Mario Bettinelli

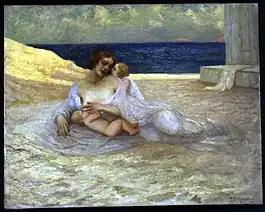
"Maternità", 1921 (Art collections of Fondazione Cariplo)

He was born in Treviglio (Bergamo). It was in Brescia, where the family had moved, that Bettinelli attended the Moretto da Brescia school of drawing from 1895 to 1901, specialising in portraits and caricature. Highly gifted in technical terms, he moved to Milan in 1911 and came into contact with the Scapigliatura movement in its later stages, focusing on allegorical subjects and female portraits. His fame grew after World War I, and one of his paintings was purchased for Milan’s municipal art collection in 1918. He came under the influence of the Novecento Italiano movement in the 1920s but did not take part in its group exhibitions. Bettinelli exhibited works at Lino Pesaro’s gallery in 1923 and 1930. He devoted his energies mainly to views of the Lombard countryside during the 1930s and above all after World War II, until his death in 1953 in Milan.